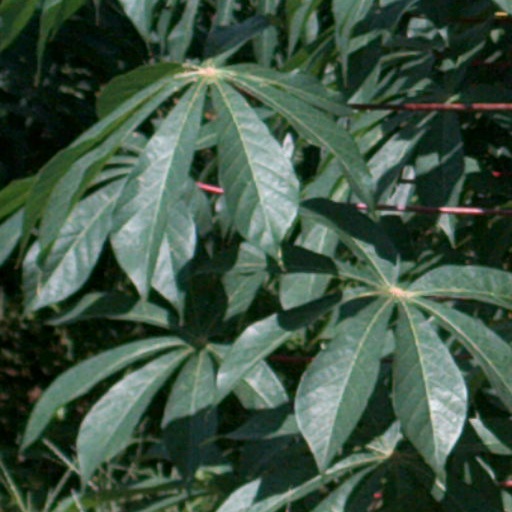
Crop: cassava